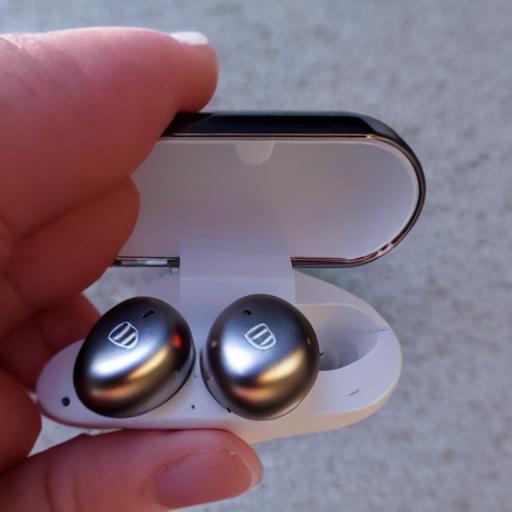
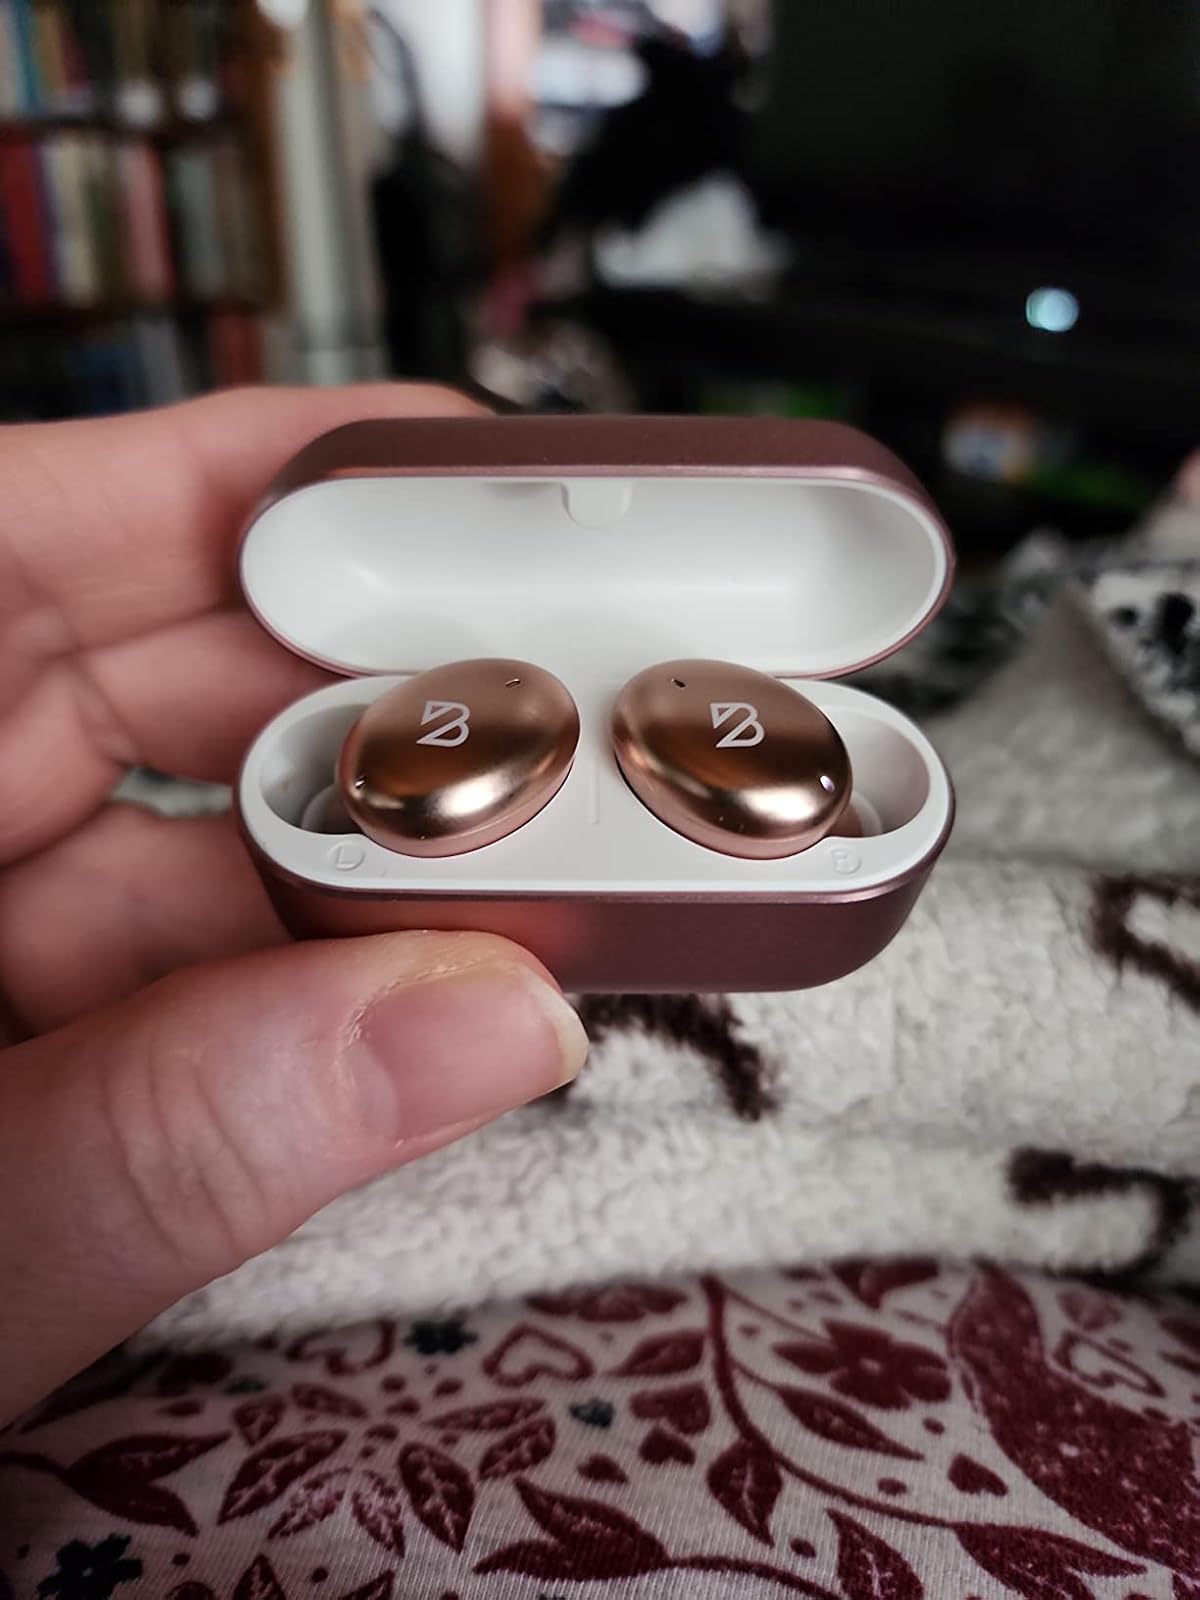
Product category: earbuds
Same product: no